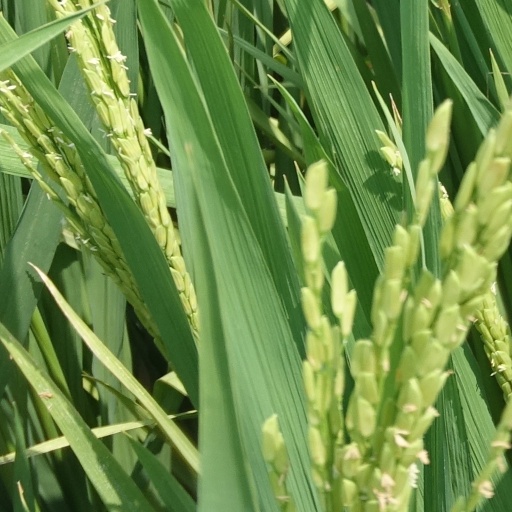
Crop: rice